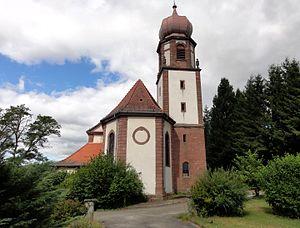
Wingen-sur-Moder est une commune française située dans le département du Bas-Rhin, en Alsace et en région Grand Est. Elle fait partie du parc naturel régional des Vosges du Nord.